St Anselm Hall, Manchester

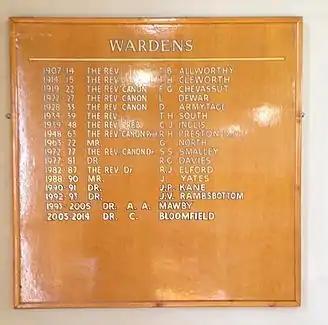
The Wardens Board in the Dining Hall

The history of the St Anselm Hall Association, the hall's alumni group, can be traced back to the 1930s, when the annual reunion dinner was first held. In the late 1940s, warden Ronald Preston and two of his senior students, Thomas Lawrenson and Lawrence Tremlett, (both themselves former residents) wrote to every old Anselmian, inviting them to a revived reunion dinner, the practice having fallen away during the war. This led to the formal establishment of the St Anselm Hall Association in 1954. The association is open to all former students, many of whom join on their departure from the hall. Since 2012, the association has also welcomed 'Associate Members', that is, those who did not live at St Anselm but nevertheless are linked to it in some way. Today the association, besides its annual summer reunion, hosts several events through the year including, amongst others, the London Dinner, Sports Day and Slemsiversity Challenge.